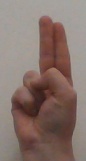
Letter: taa